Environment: lab
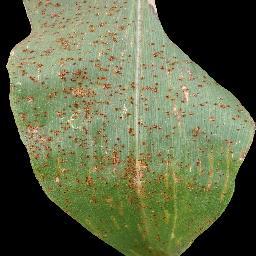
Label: common_rust